Francisco de Ceballos y Vargas

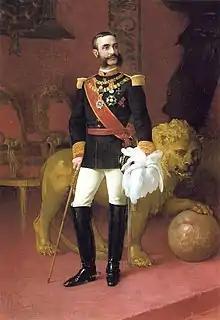
His Majesty Alfonso XII granted him the title of "Marquis of Torrelavega".

Upon his return to Spain in 1859, with the rank of Colonel, he was appointed Field Assistant to the Captain General of the Army of Africa, Leopoldo O'Donnell, taking part in the Hispano-Moroccan War and participating in the actions of the Castillejos, the Plains of Tetouan, the Valley of Samsa and in the Battle of Wad-Ras; Ceballos ended the contest with the rank of Brigadier General.